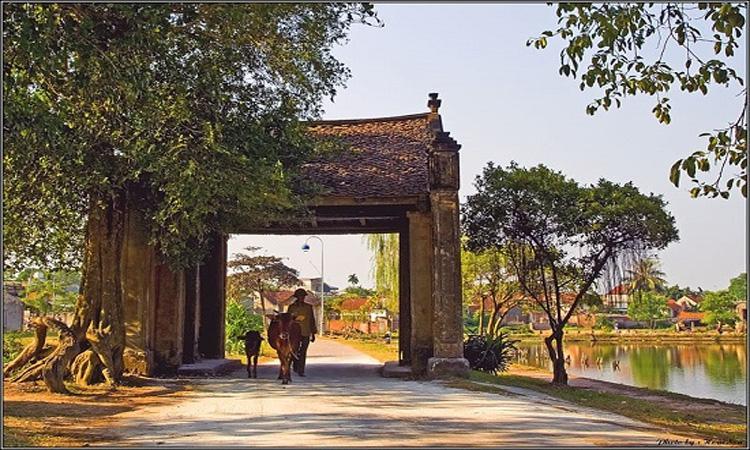
có một cái cây cổ thụ xuất hiện ở một bên của cổng làng